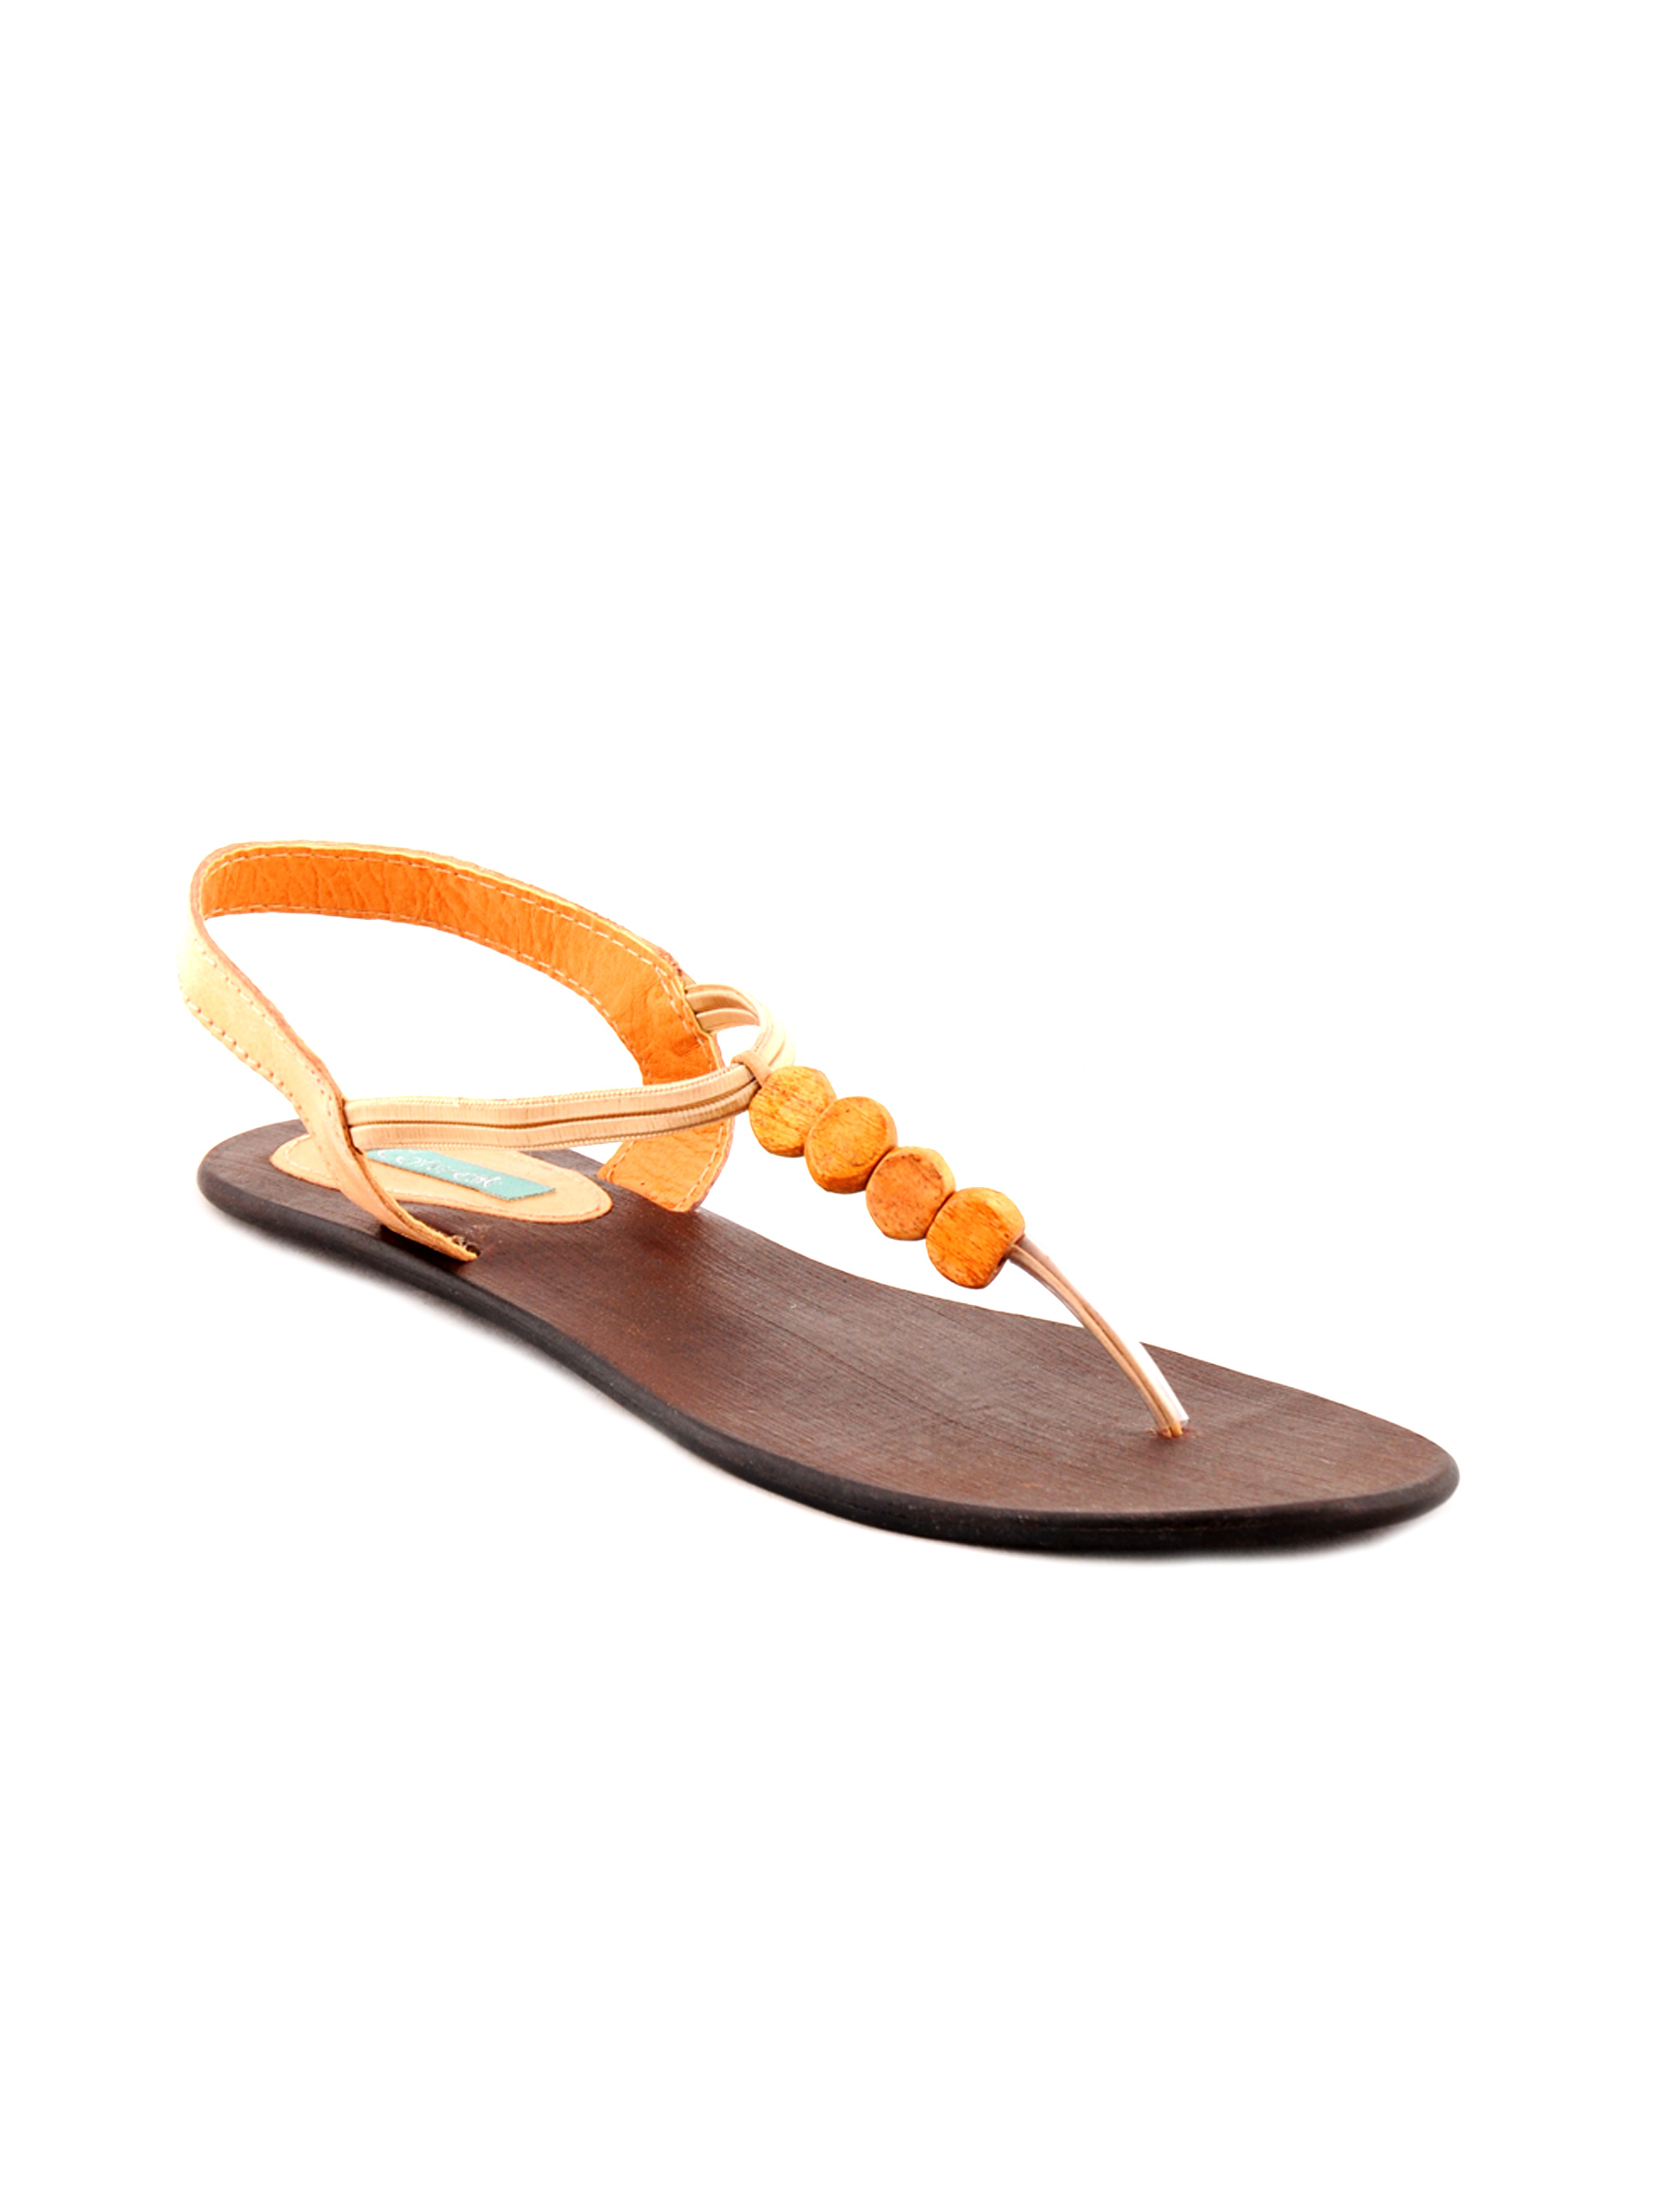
Catwalk Women Lifestyle Beige Flats
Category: Footwear / Shoes / Heels
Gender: Women
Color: Beige
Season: Winter 2015
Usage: Casual